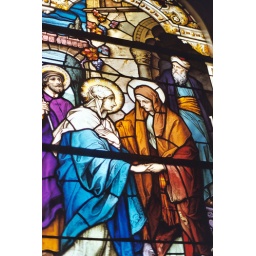
Stained glass window in Conewaco Chapel